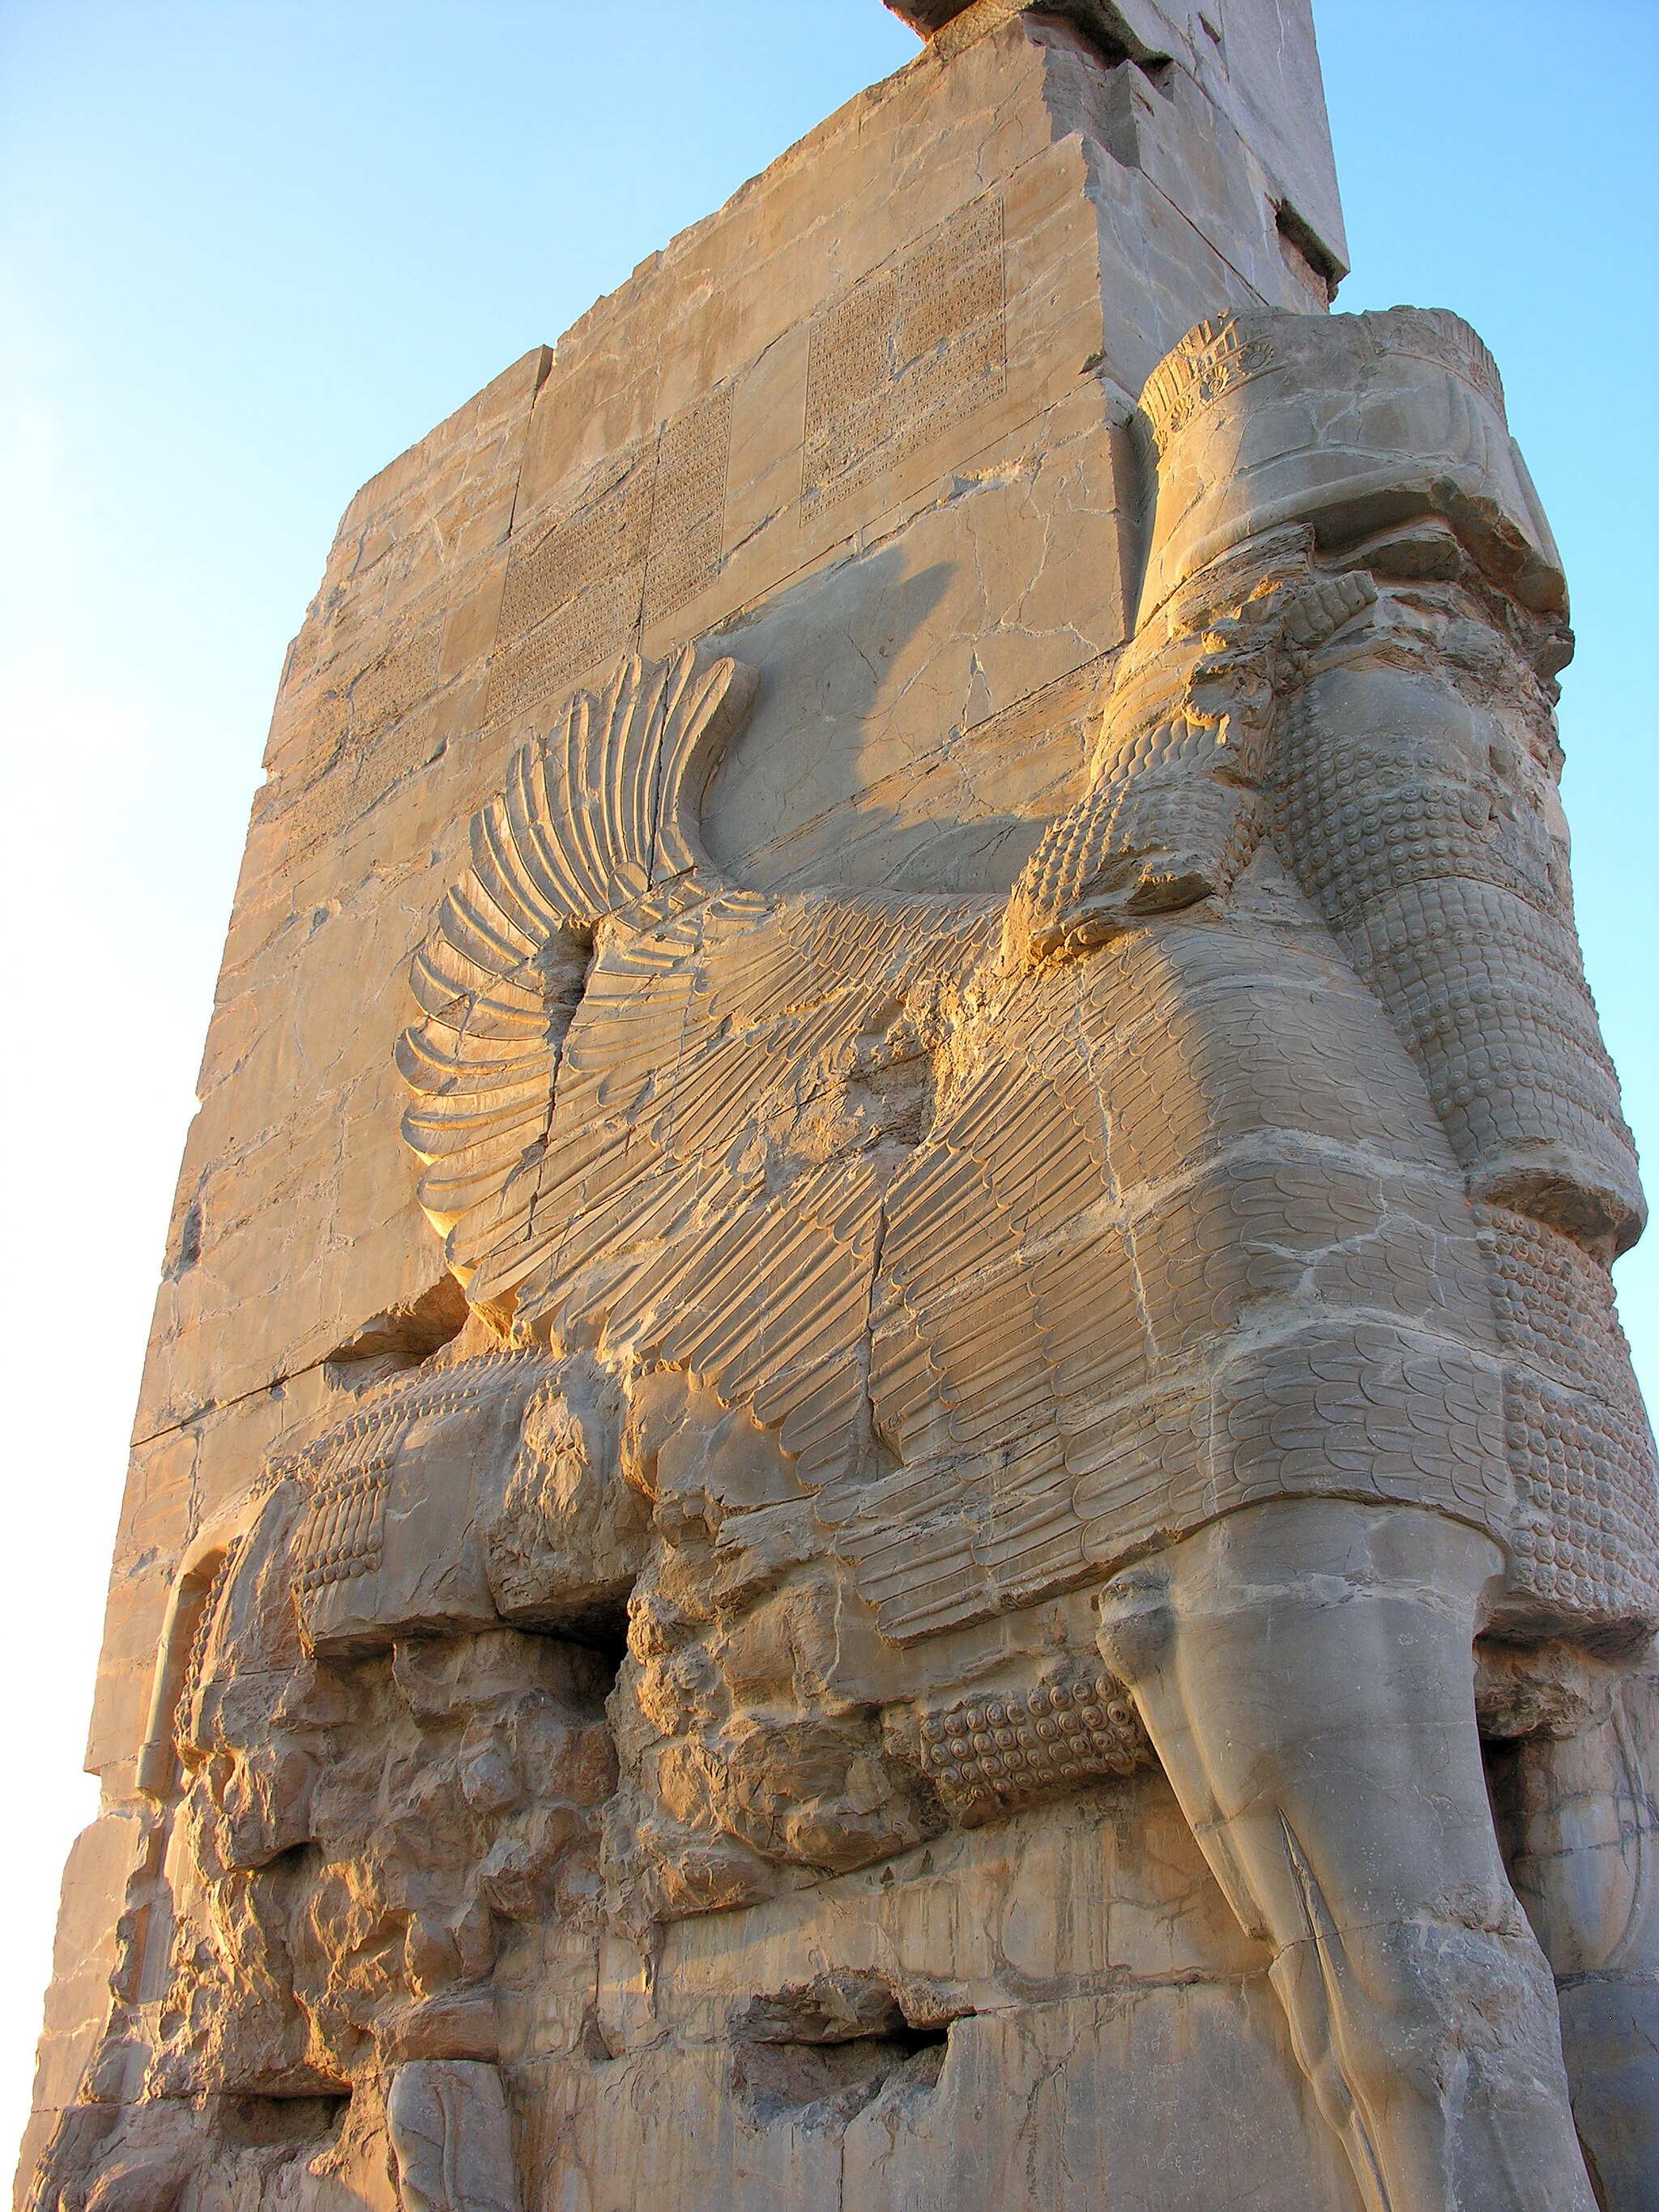
Title: Persepolis 24.11.2009 13-10-19
Description: Iran , Gate of all nations
Date: 2009-11-24
Categories: Taken with Nikon Coolpix 8800, Files with coordinates missing SDC location of creation, 2009 in Persepolis, Iran photographs taken on 2009-11-24, Files by User:simisa, Details of Gate of All Nations